Usnea

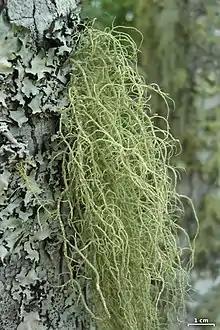
"Usnea ceratina"

"Usnea" lichens are widely distributed in both the northern and southern hemisphere, in both temperate and tropical regions. They show significant diversity, particularly in tropical and subtropical regions, and occupy a variety of habitats, from humid forests to arid and alpine environments. In South America, the diversity of "Usnea" species is particularly high, with many species adapted to specialized habitats. Studies in southern Brazil identified 17 corticolous (tree-inhabiting), shrubby species lacking vegetative propagules, some of which were previously unknown. In the tropical Andes and Galápagos Islands, eumitrioid "Usnea" species, characterized by a tubular central axis, include both widespread species such as "U. baileyi" and species endemic to specific mountainous areas. Additionally, species with distinctive red-orange pigmentation, such as "U. crocata" and "U. rubricornuta", have a distribution that integrates elements from North America, Africa, and Asia, emphasizing the cosmopolitan nature of this genus.